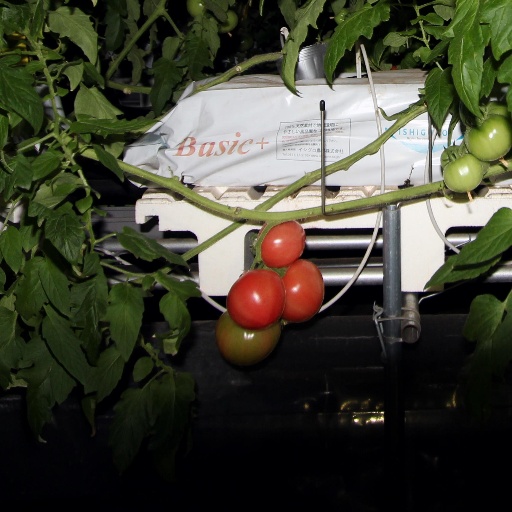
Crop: tomato